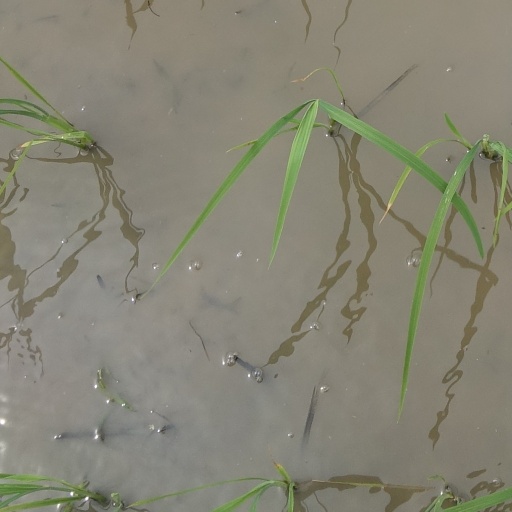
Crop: rice